Architecture of Casablanca

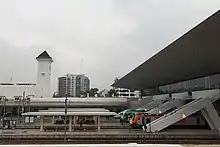
The renovated Casa-Voyageurs Railway Station, by Yasser Khalil Studio and ABDR, completed in 2018 on the right, and the colonial era station on the left.

Elie Azagury, the first Moroccan modernist architect, led GAMMA after Morocco regained its independence in 1956. Azagury—young, controversial, and an outspoken Communist—was active in Hay Hassani designing "cités", modular public housing units, that combined elements of modern and vernacular architecture taking local culture and lifestyles into account. He and colleagues such as Jean-François Zevaco were also involved in designing experimental private villas in neighborhoods in western Casablanca such as Anfa and Ain Diab with inspiration from Richard Neutra and Oscar Niemeyer. Villa Suissa (now converted into a Paul café), Villa Benkirane, Villa Camembert and Villa Azagury are examples.